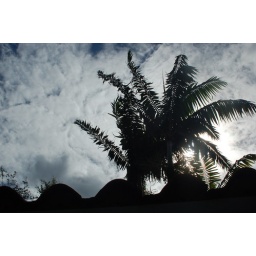
trees against sky 1762